Camilla (given name)

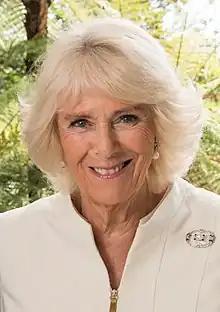
Queen Camilla is the Queen consort of the United Kingdom and Commonwealth realms and as the wife of King Charles III.

Camilla or Camila is a feminine given name. It originates as the feminine of camillus, a term for a youth serving as acolyte in the ritual of ancient Roman religion, which may be of Etruscan origin.